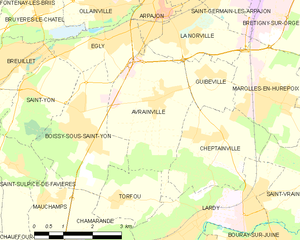
Carte des communes françaises Avrainville